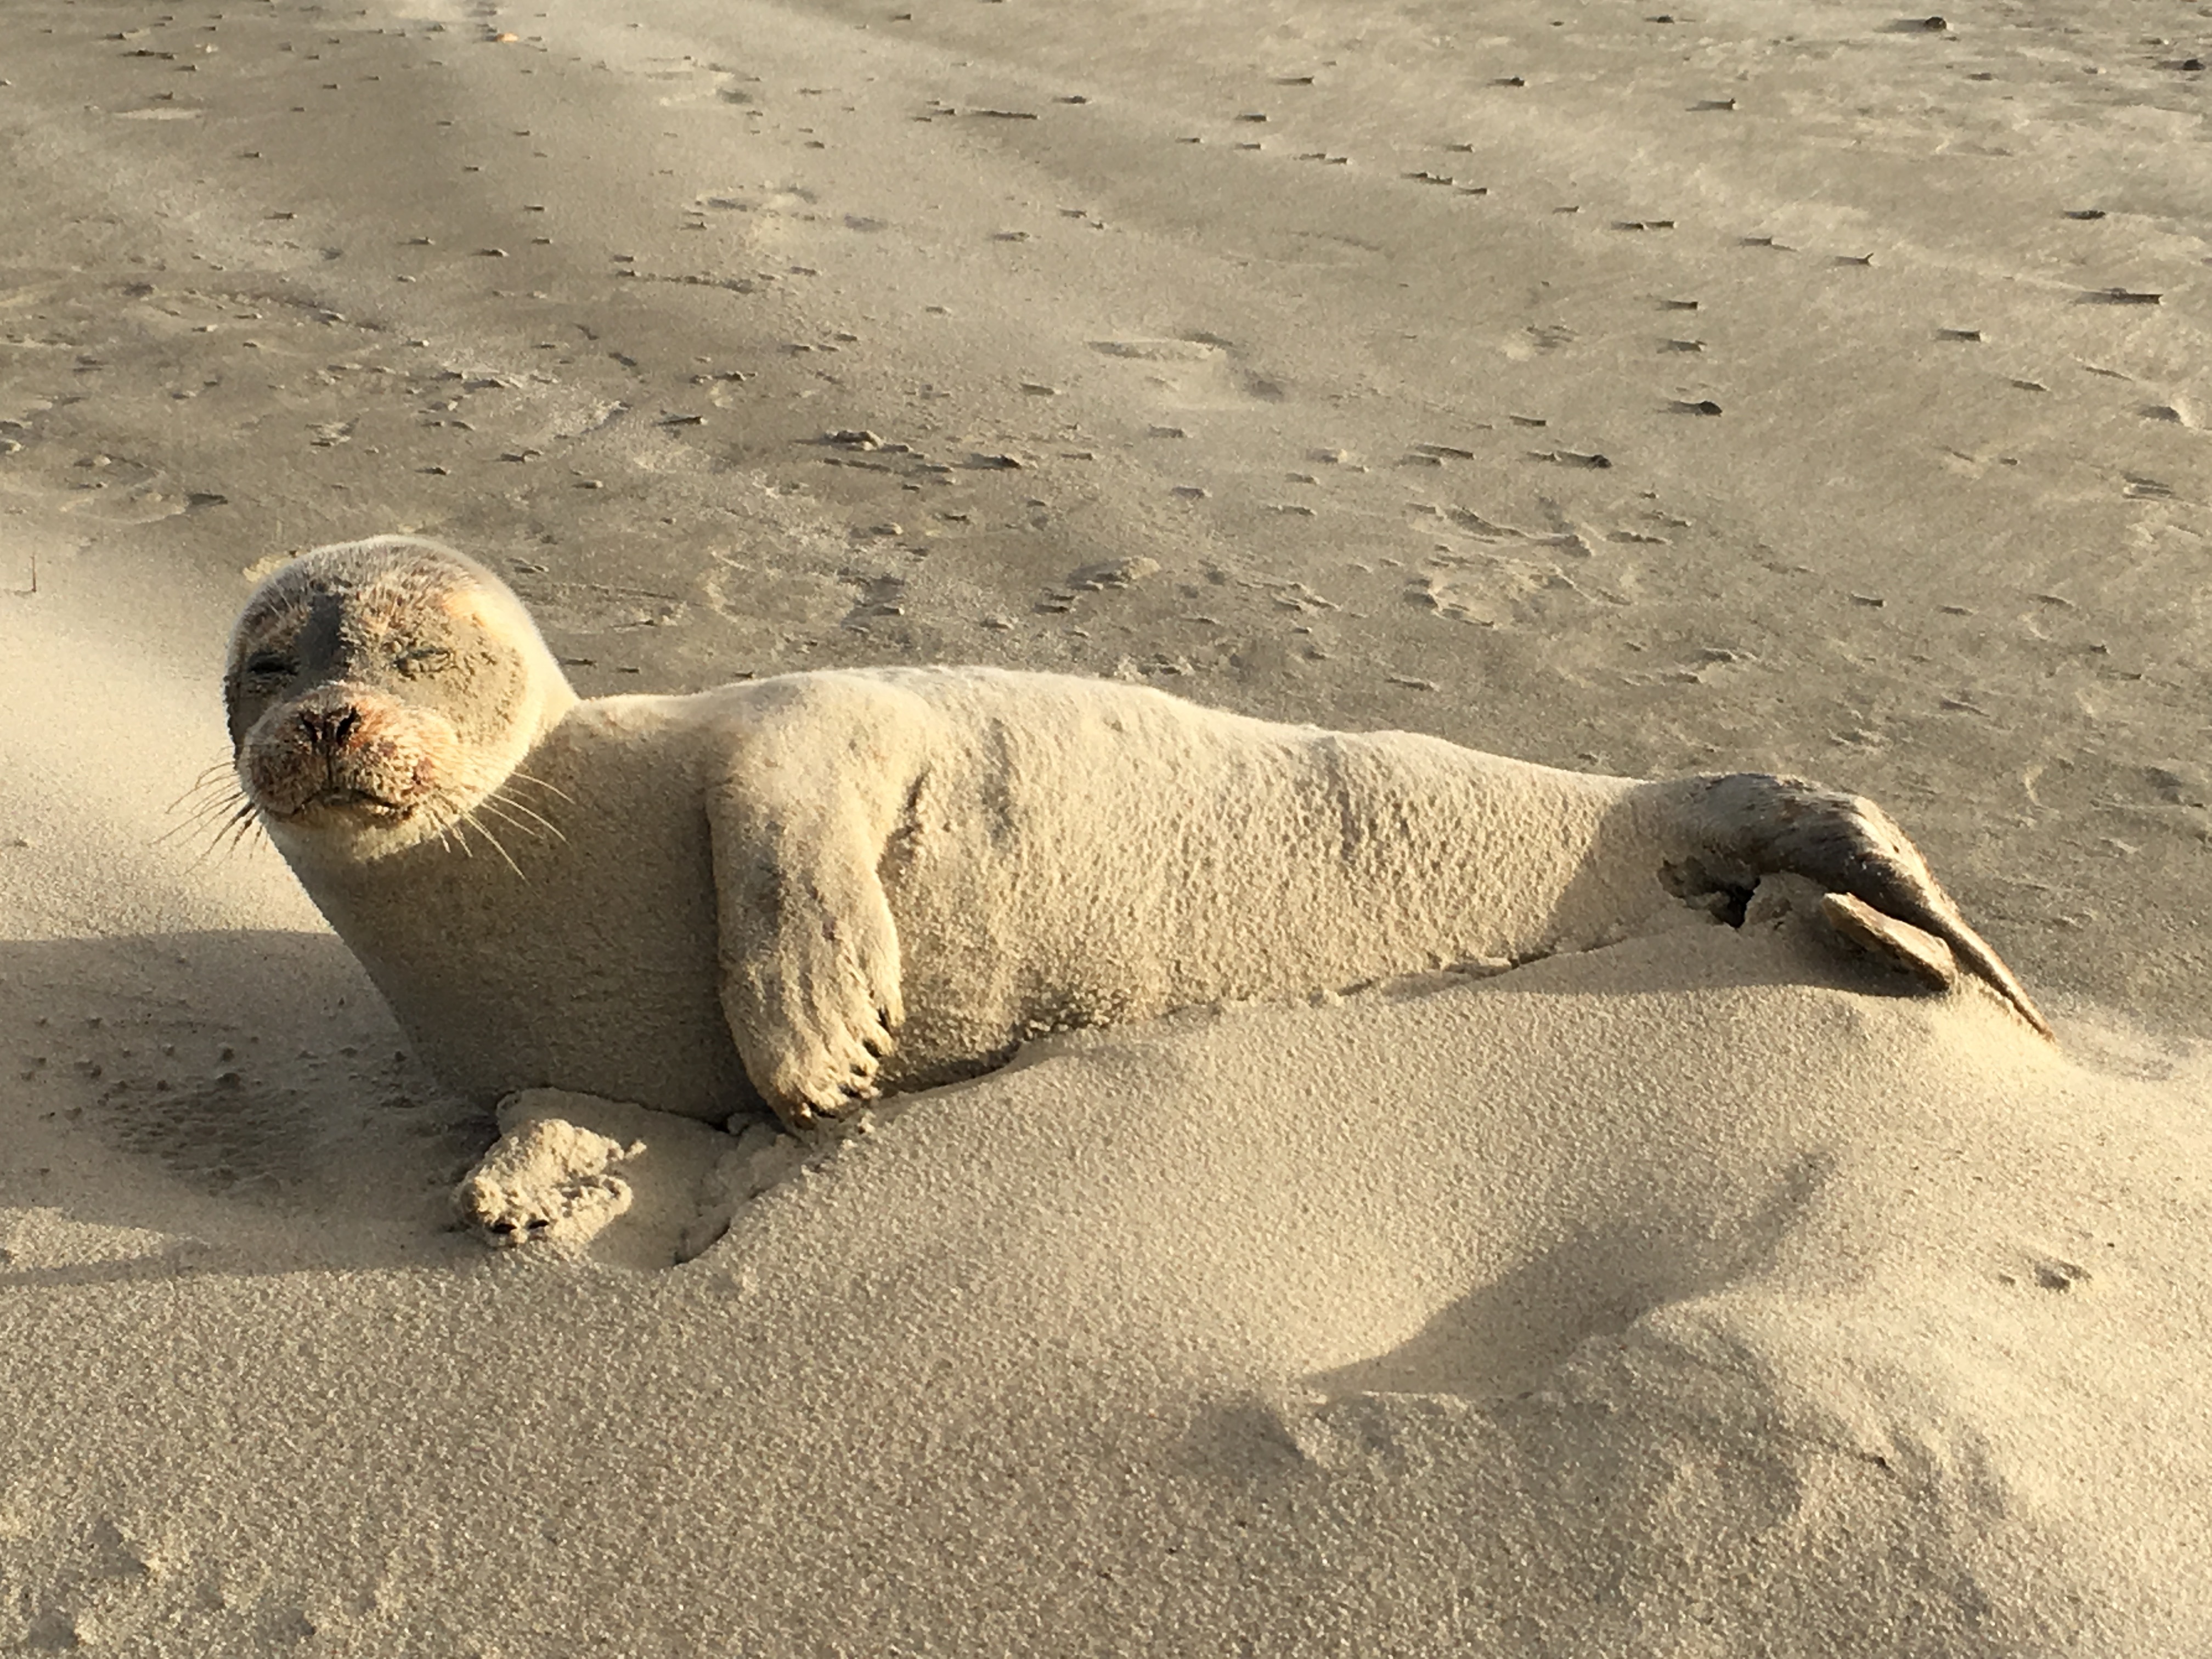
beach, sea, water, nature, sand, sweet, animal, wildlife, young, mammal, rest, seal, fauna, seals, vertebrate, creature, meeresbewohner, concerns, harbor seal, norderney, water creature, seerobbe, marine mammals, marine mammal